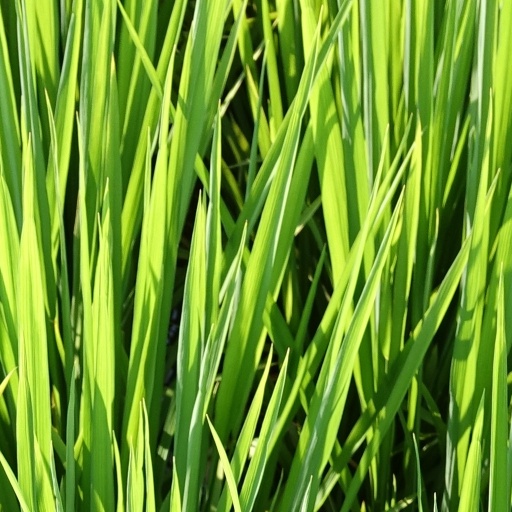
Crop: rice